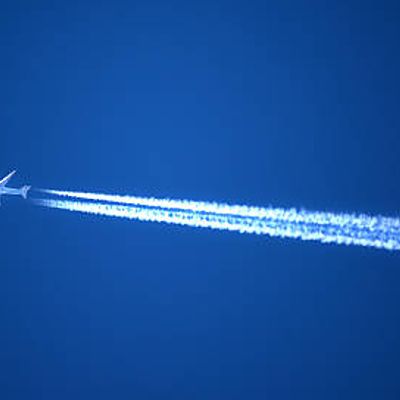
Cloud type: Contrail (Ct)